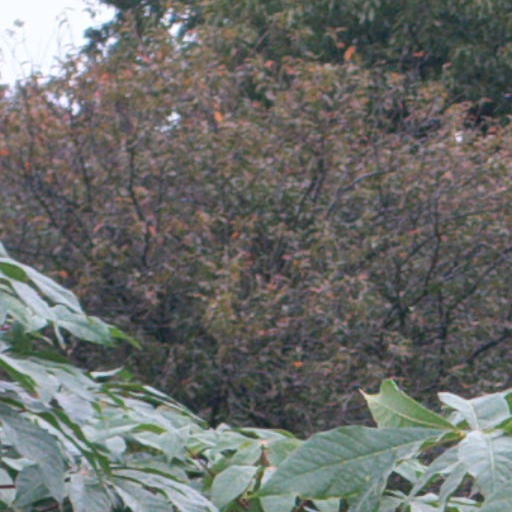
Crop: cassava